Charles I of Anjou

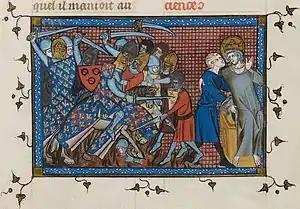
The crusaders' defeat in the Battle of Al Mansurah, forcing them to abandon the invasion of Egypt. During the withdrawal, the Egyptians captured Charles and his two brothers, Louis IX of France and Alphonse of Poitiers.

In December 1244 Louis IX took a vow to lead a crusade. Ignoring their mother's strong opposition, his three brothers—Robert, Alphonse and Charles—also took the cross. Preparations for the crusade lasted for years, with the crusaders embarking at Aigues-Mortes on 25August 1248. After spending several months in Cyprus they invaded Egypt on 5June 1249. They captured Damietta and decided to attack Cairo in November. During their advance Louis's biographer Jean de Joinville noted Charles's personal courage which saved dozens of crusaders' lives. Robert of Artois died fighting against the Egyptians at Al Mansurah. His three brothers survived, but they had to abandon the campaign. While withdrawing from Egypt, they fell into captivity on 6April 1250. The Egyptians released Louis, Charles and Alphonse in exchange for 800,000 bezants and the surrender of Damietta on 6May. During their voyage to Acre, Charles outraged Louis by gambling while the king was mourning Robert's death. Louis remained in the Holy Land, but Charles returned to France in October 1250.